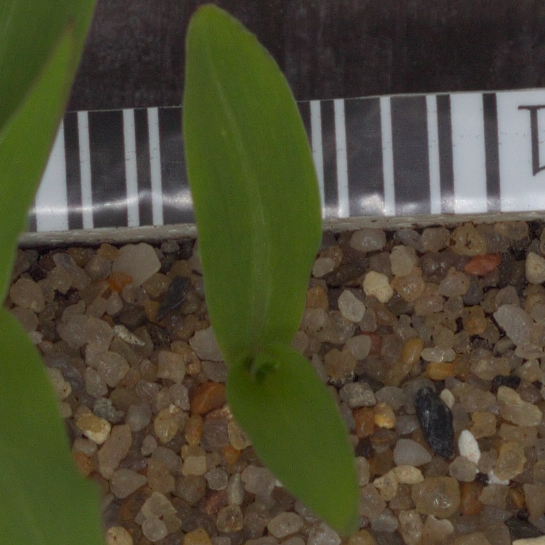
Label: maize